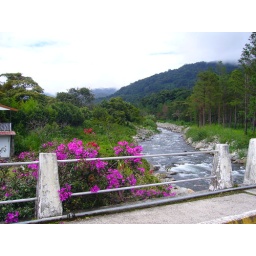
Cool mountain river in Boquete